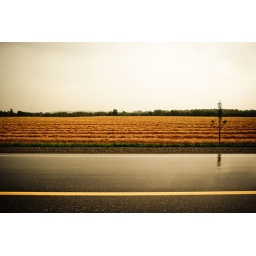
From the car window in rural Ontario.